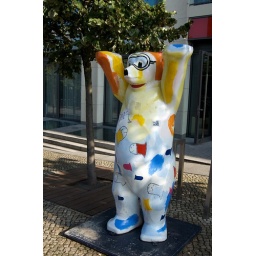
The bear is the official animal mascot of Berlin, and these bears are all over the place, all painted differently.